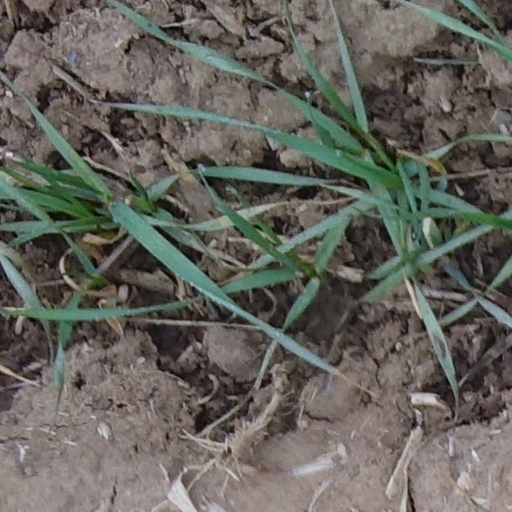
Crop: wheat